Klaus Kinkel

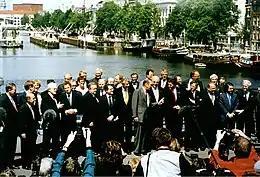
Kinkel with other European leaders during the signing of the Treaty of Amsterdam in 1997

Under the leadership of Chancellor Helmut Kohl and Kinkel, the German Bundestag in 1993 agreed on a three-point amendment to the 1949 Constitution that for the first time let German troops take part in international peacekeeping operations sanctioned by the United Nations and other bodies, subject to advance approval by parliament. Shortly after, the German Parliament approved a controversial troop deployment under the umbrella of the United Nations Operation in Somalia II, clearing the final hurdle for what was then Germany's biggest deployment of ground forces abroad since World War II. Also under Kinkel’s leadership, Germany began destroying stockpiles of tanks and other heavy weapons in the early 1990s, becoming the first country to implement the Treaty on Conventional Armed Forces in Europe.